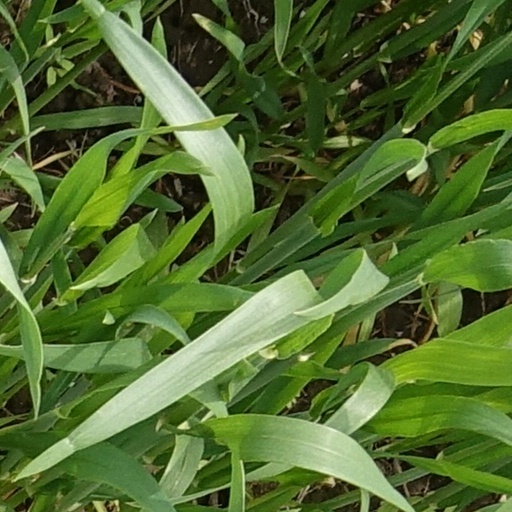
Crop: wheat